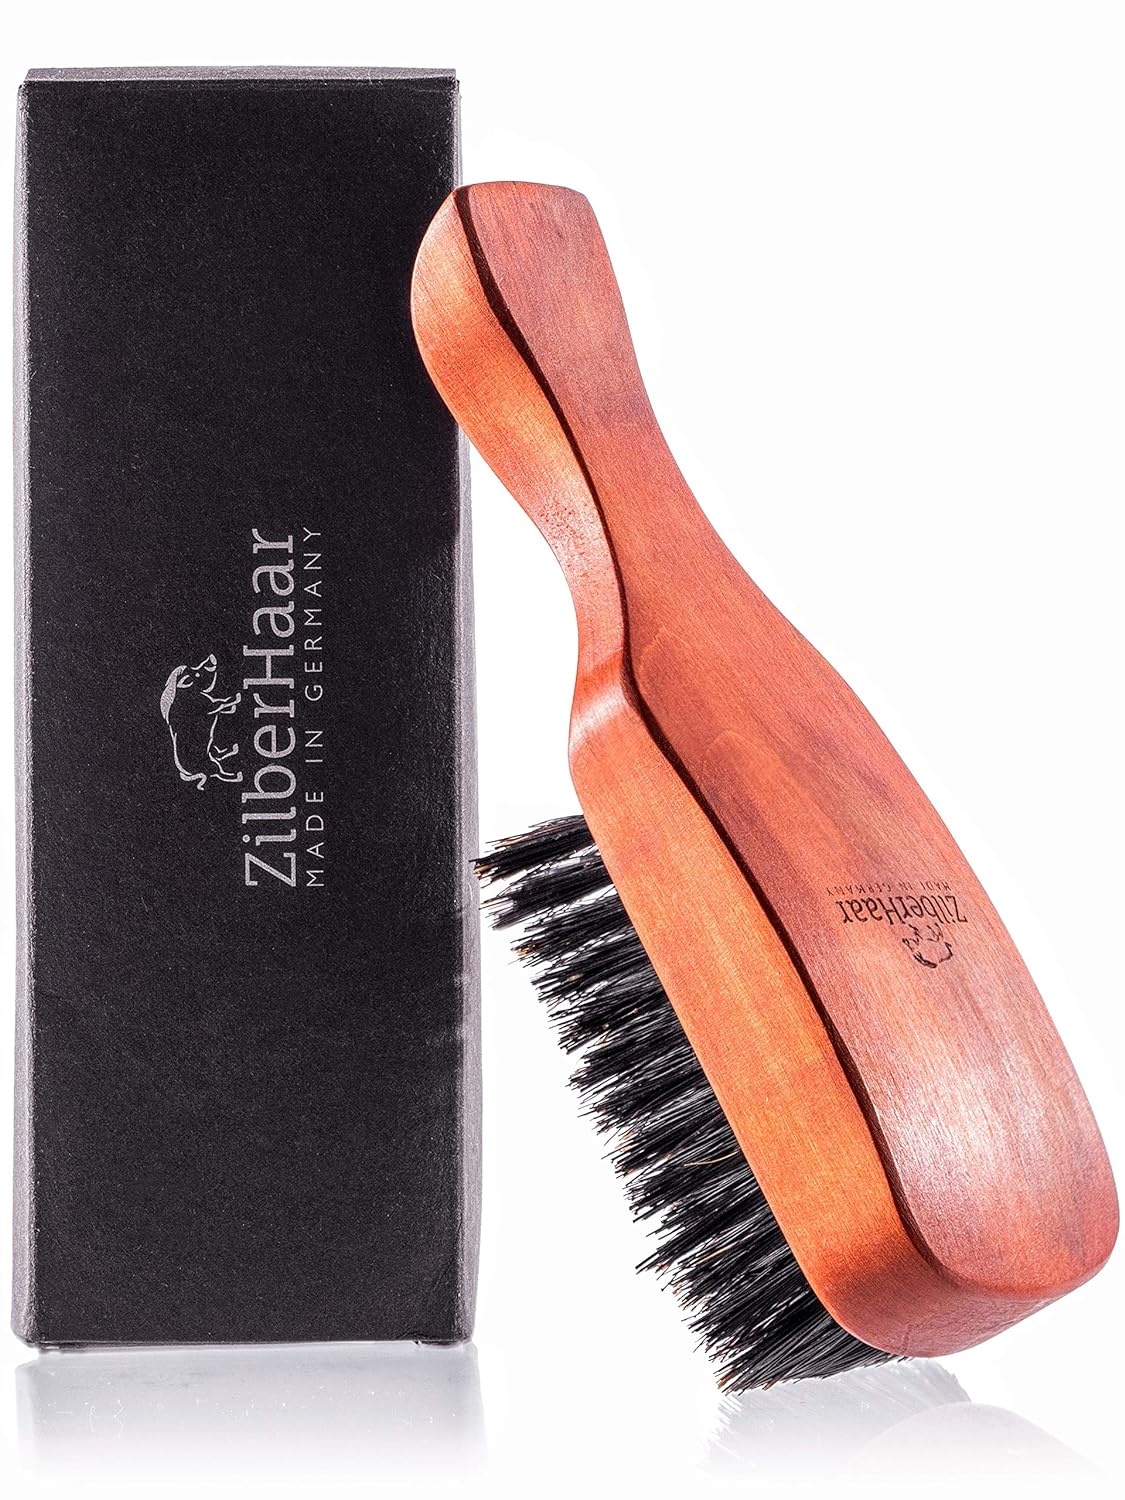
ZilberHaar Major – Men's Hair and Beard Brush – Soft Boar Bristles – Massages and Exfoliates Skin and Scalp – Ideal Men's Grooming Accessory – Made in Europe
Brand: ZilberHaarBeardCare
Overview Brand : ZilberHaar Color : Pearwood Shape : Rectangular Bristle Material : Boar Handle Material : Wood About this item FOR A HEALTHY BEARD: Would you want a softer and healthier looking beard? This hair and beard brush is designed with second cut boar bristles to massage and exfoliate skin and scalp and stimulate the body's natural oil production. Perfect for reducing dandruff, and itchy or flaky beards. MADE IN EUROPE: This beard brush is made in Europe, from natural materials, by expert craftsmen. The bristles are inserted in high quality pear wood, known for its delicate texture, making this a luxury product any beard lover should own! SHAPE YOUR STYLE:The dense 127 plugs of boar bristles help shape your hair and beard style by training the hairs to the way you want them. A BRUSH FOR EVERY GENTLEMEN: Our hair and beard grooming tools are a perfect way to show appreciation to your hair. Hair and beards can be thick or thin, long or short, curly or straight: ZilberHaar has got you covered! AN IDEAL GIFT FOR MEN: This brush will make a great, original and useful gift for your father, brothers, husband or friends, whether for their birthday, Father's Day, Saint Valentine or Christmas! Ideal for men creating their beard kit. Perfect present for fathers day
Category: Health & Beauty > Personal Care > Shaving & Grooming > Shaving Kits